John Morrison (wrestler)

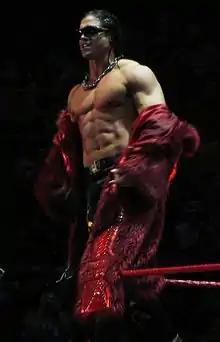
After MNM's split, Nitro achieved success as a singles competitor, winning two Intercontinental Championships and the ECW World Championship

The next week, Nitro, along with Melina, debuted on the Raw brand in a loss to WWE Champion John Cena. Nitro was immediately placed in the Intercontinental Championship picture, and at Vengeance on June 25, he defeated champion Shelton Benjamin in a triple threat match also involving Carlito to win the title. Nitro held the championship for four months, retaining against Jeff Hardy on September 17 at Unforgiven, before losing the title back to Hardy on the October 2 episode of "Raw". Nitro recaptured the Intercontinental Championship from Hardy on the November 6 episode of "Raw", but lost it back to Hardy on the following week's "Raw". Also around this time, Nitro entered into a partnership with rapper Kevin Federline, with the duo antagonizing and beginning a rivalry with WWE Champion John Cena. Federline was then, in storyline, trained by Nitro for a match with Cena, which he won after interference from Umaga.